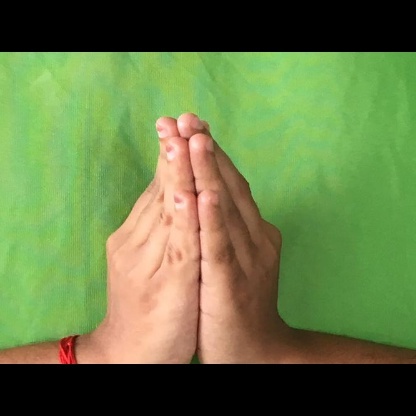
Mudra: Anjali